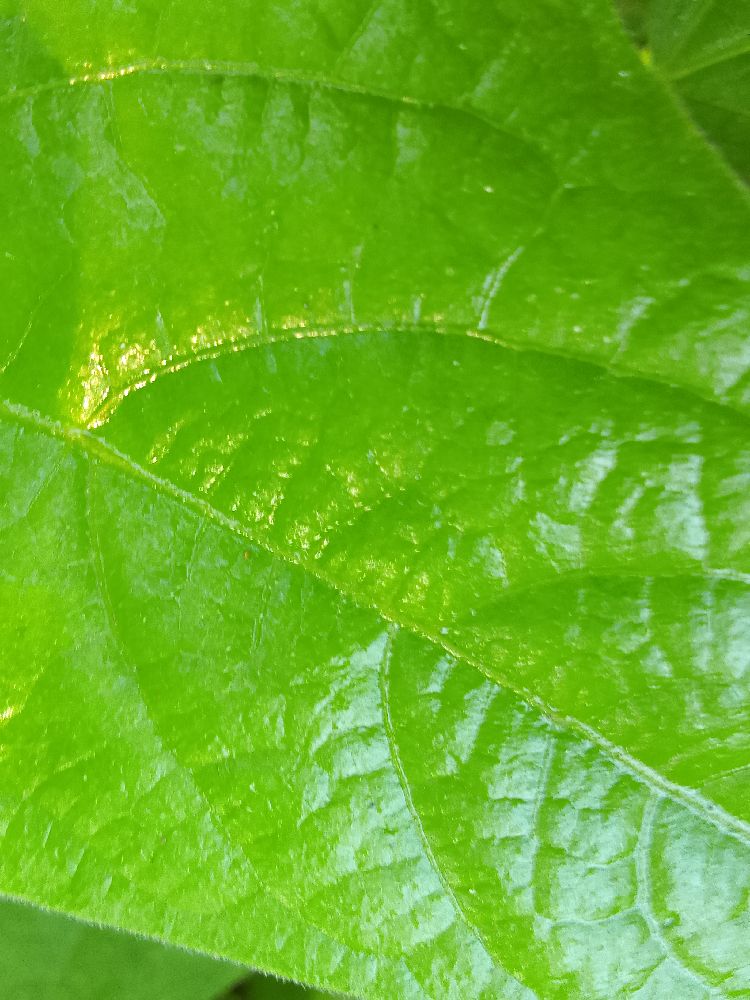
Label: healthy